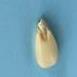
Maize quality: Good